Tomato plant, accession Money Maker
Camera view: horizontal (90 deg, fisheye); turntable rotation: 330 degrees
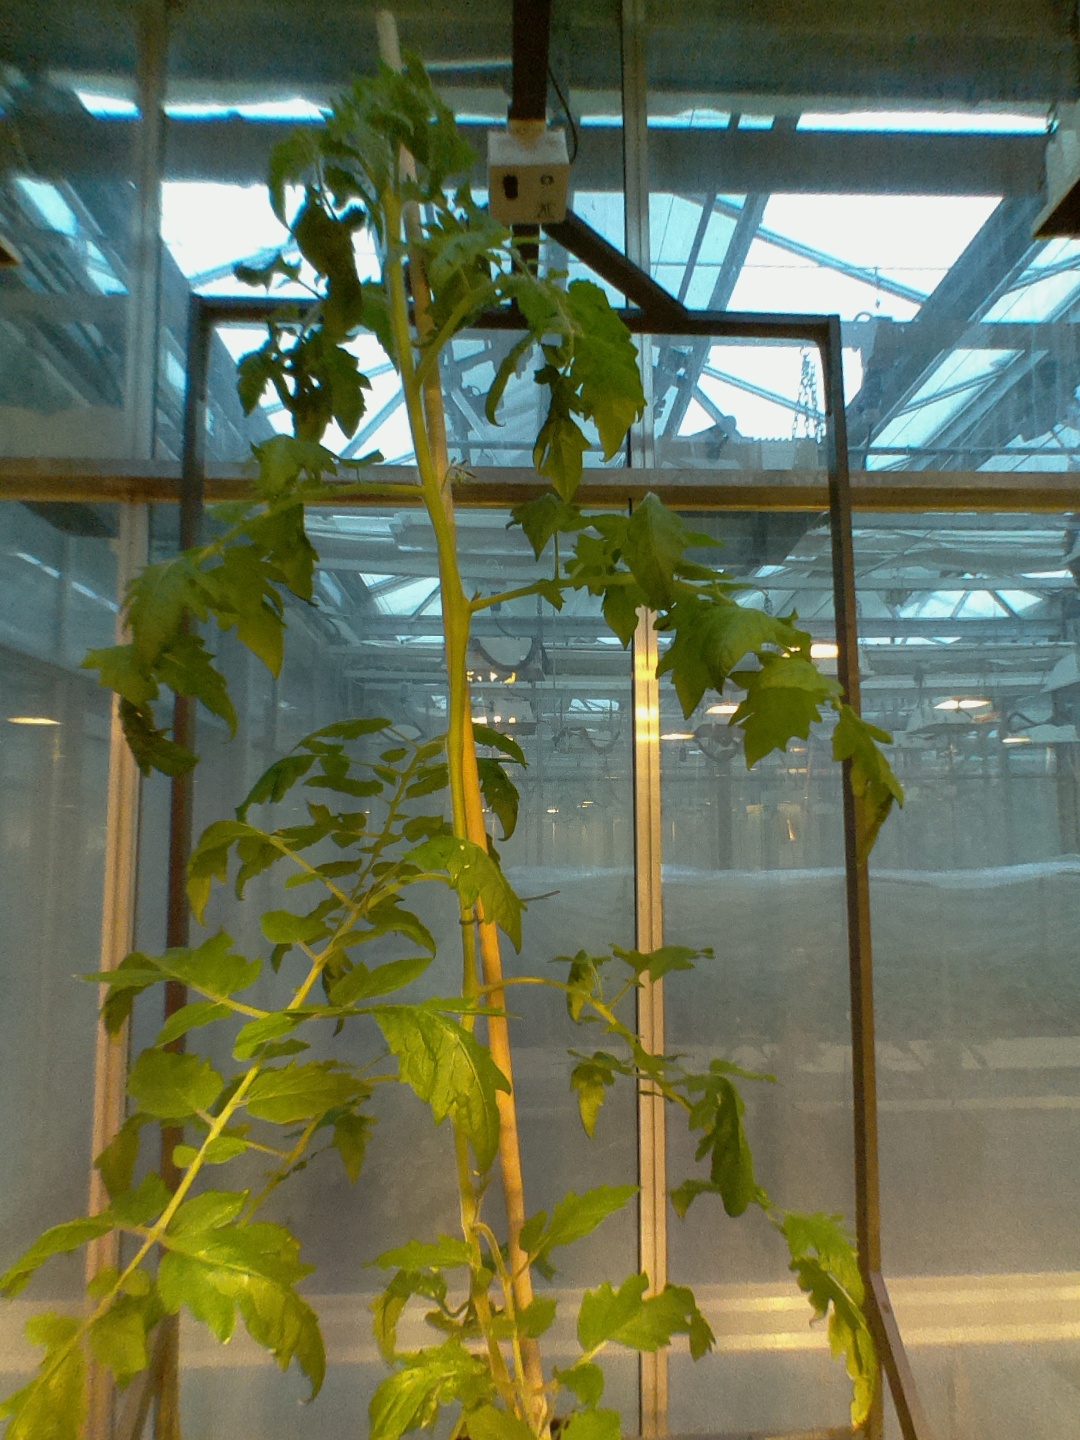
BBCH growth stage 55: 5 inflorescences visible